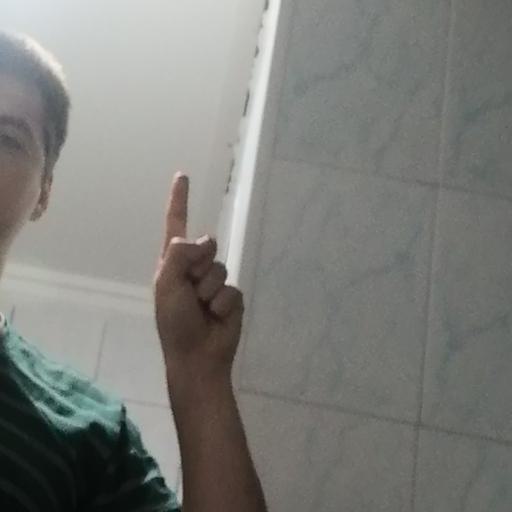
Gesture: one